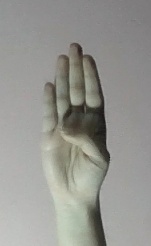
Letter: kaaf